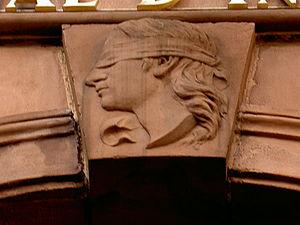
Le tribunal judiciaire de Saverne, dans le Bas-Rhin est une juridiction de première instance dépendant de la cour d'appel de Colmar, dont la compétence territoriale s'étend de l'Alsace Bossue jusqu'à la vallée de la Bruche le ressort recouvrant approximativement la moitié Ouest du Bas-Rhin.